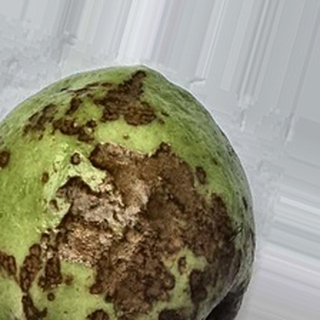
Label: guava_anthracnose